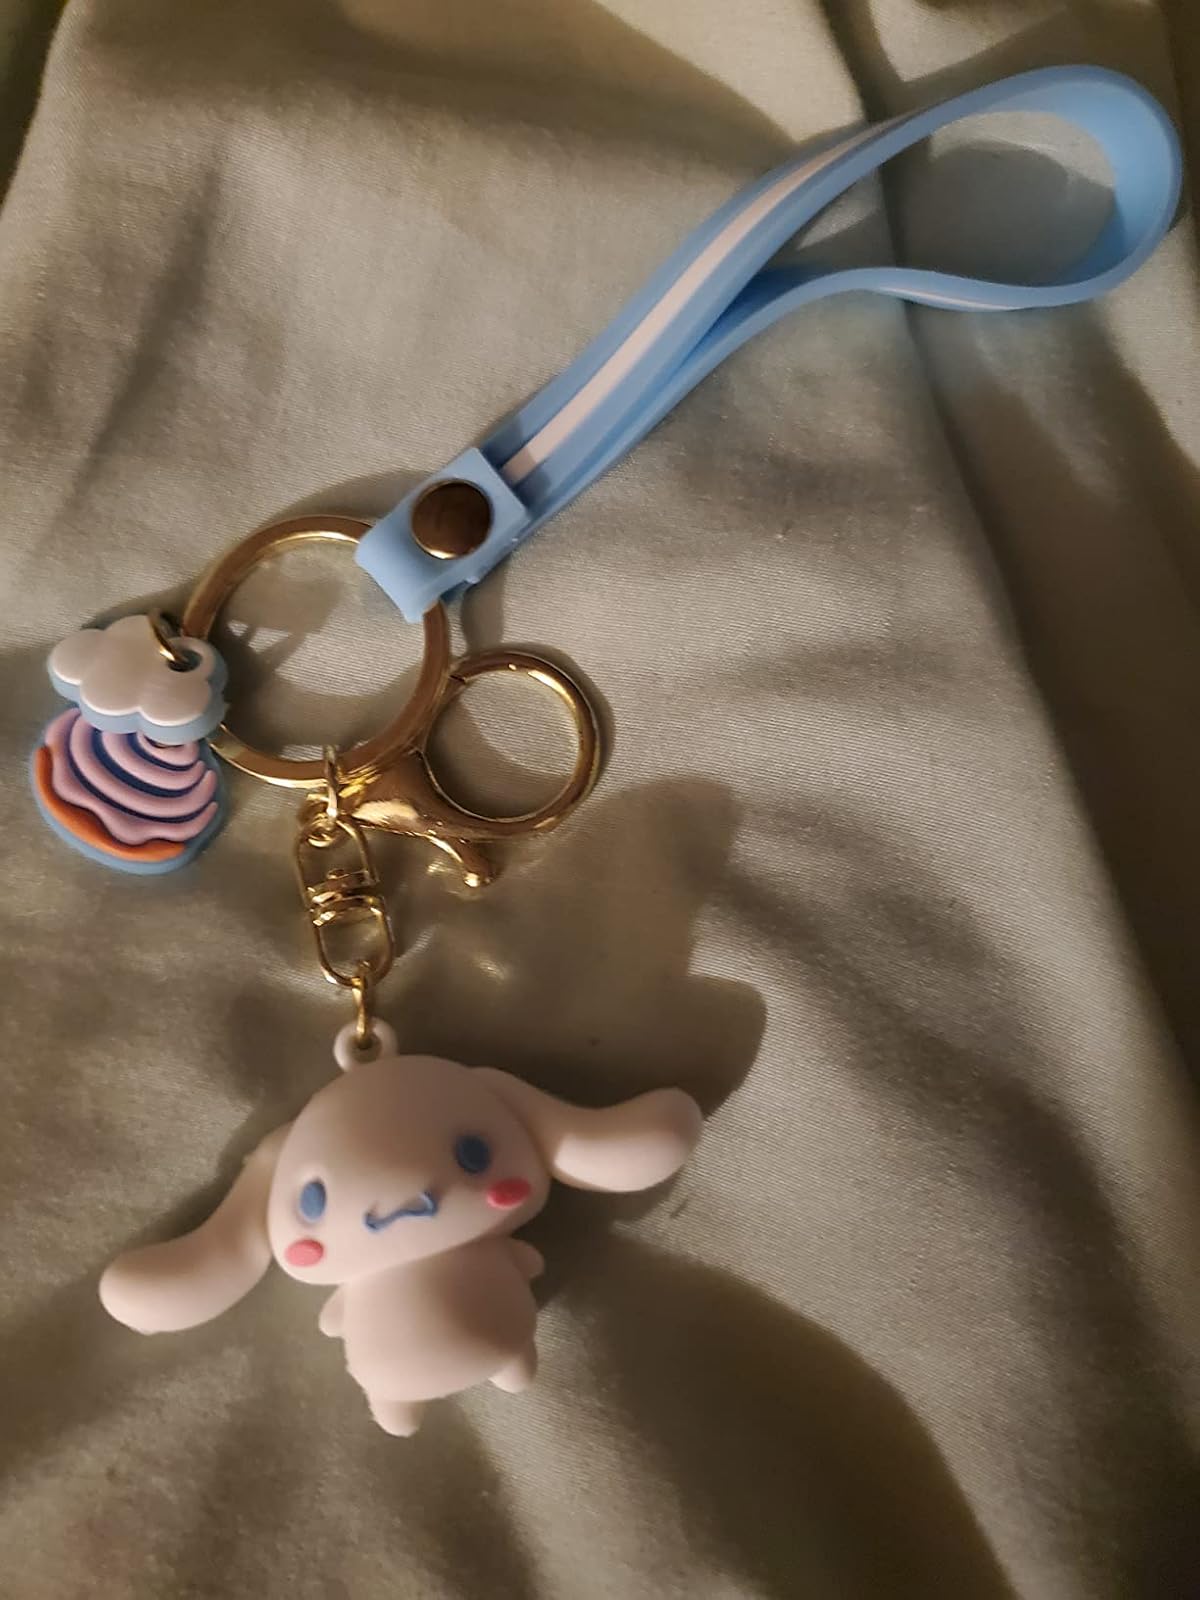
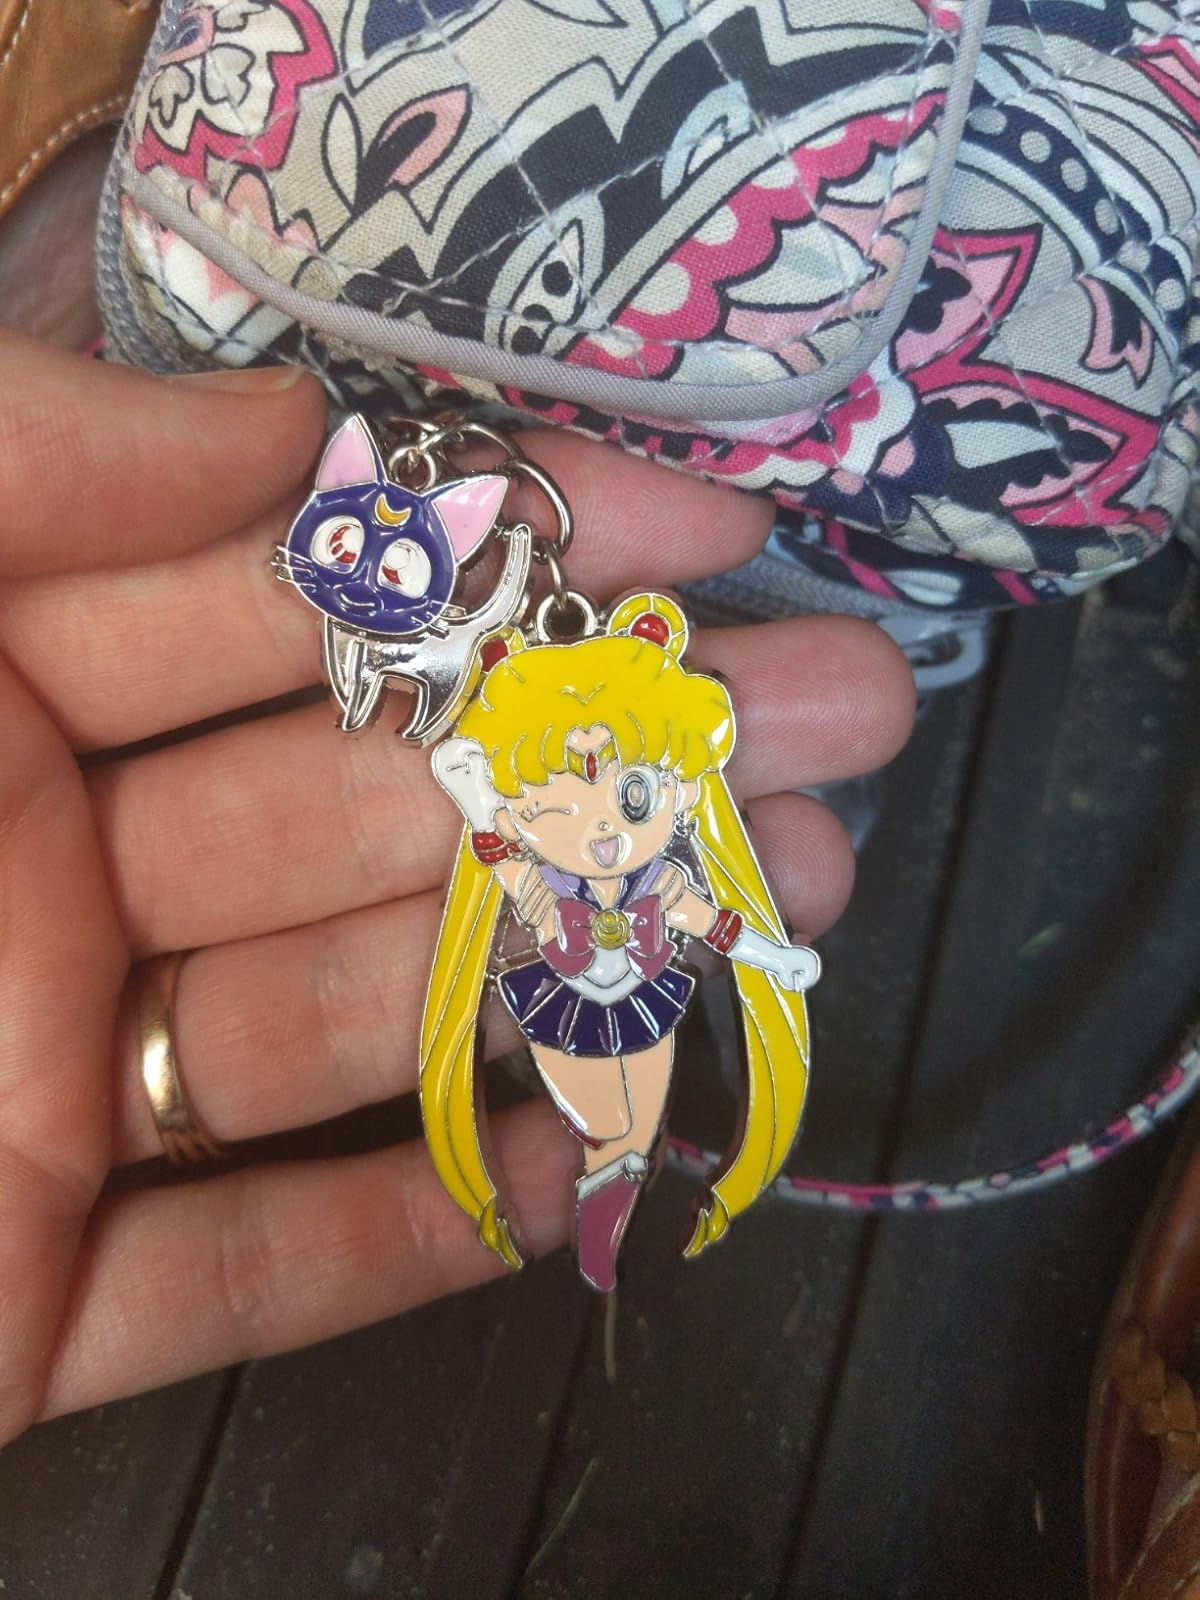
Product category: accessories_keychain
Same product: no